Max Liebermann

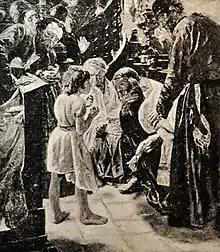
"The Twelve-Year-Old Jesus in the Temple", 1879, original version, as reproduced in Muther's publication

His painting of a Semitic-looking boy Jesus conferring with Jewish scholars sparked a wave of indignation. At the International Art Show in Munich it was denounced for its supposed blasphemy, with a critic in the "Augsburger Allgemeine" describing Jesus as "the ugliest, most impertinent Jewish boy imaginable."